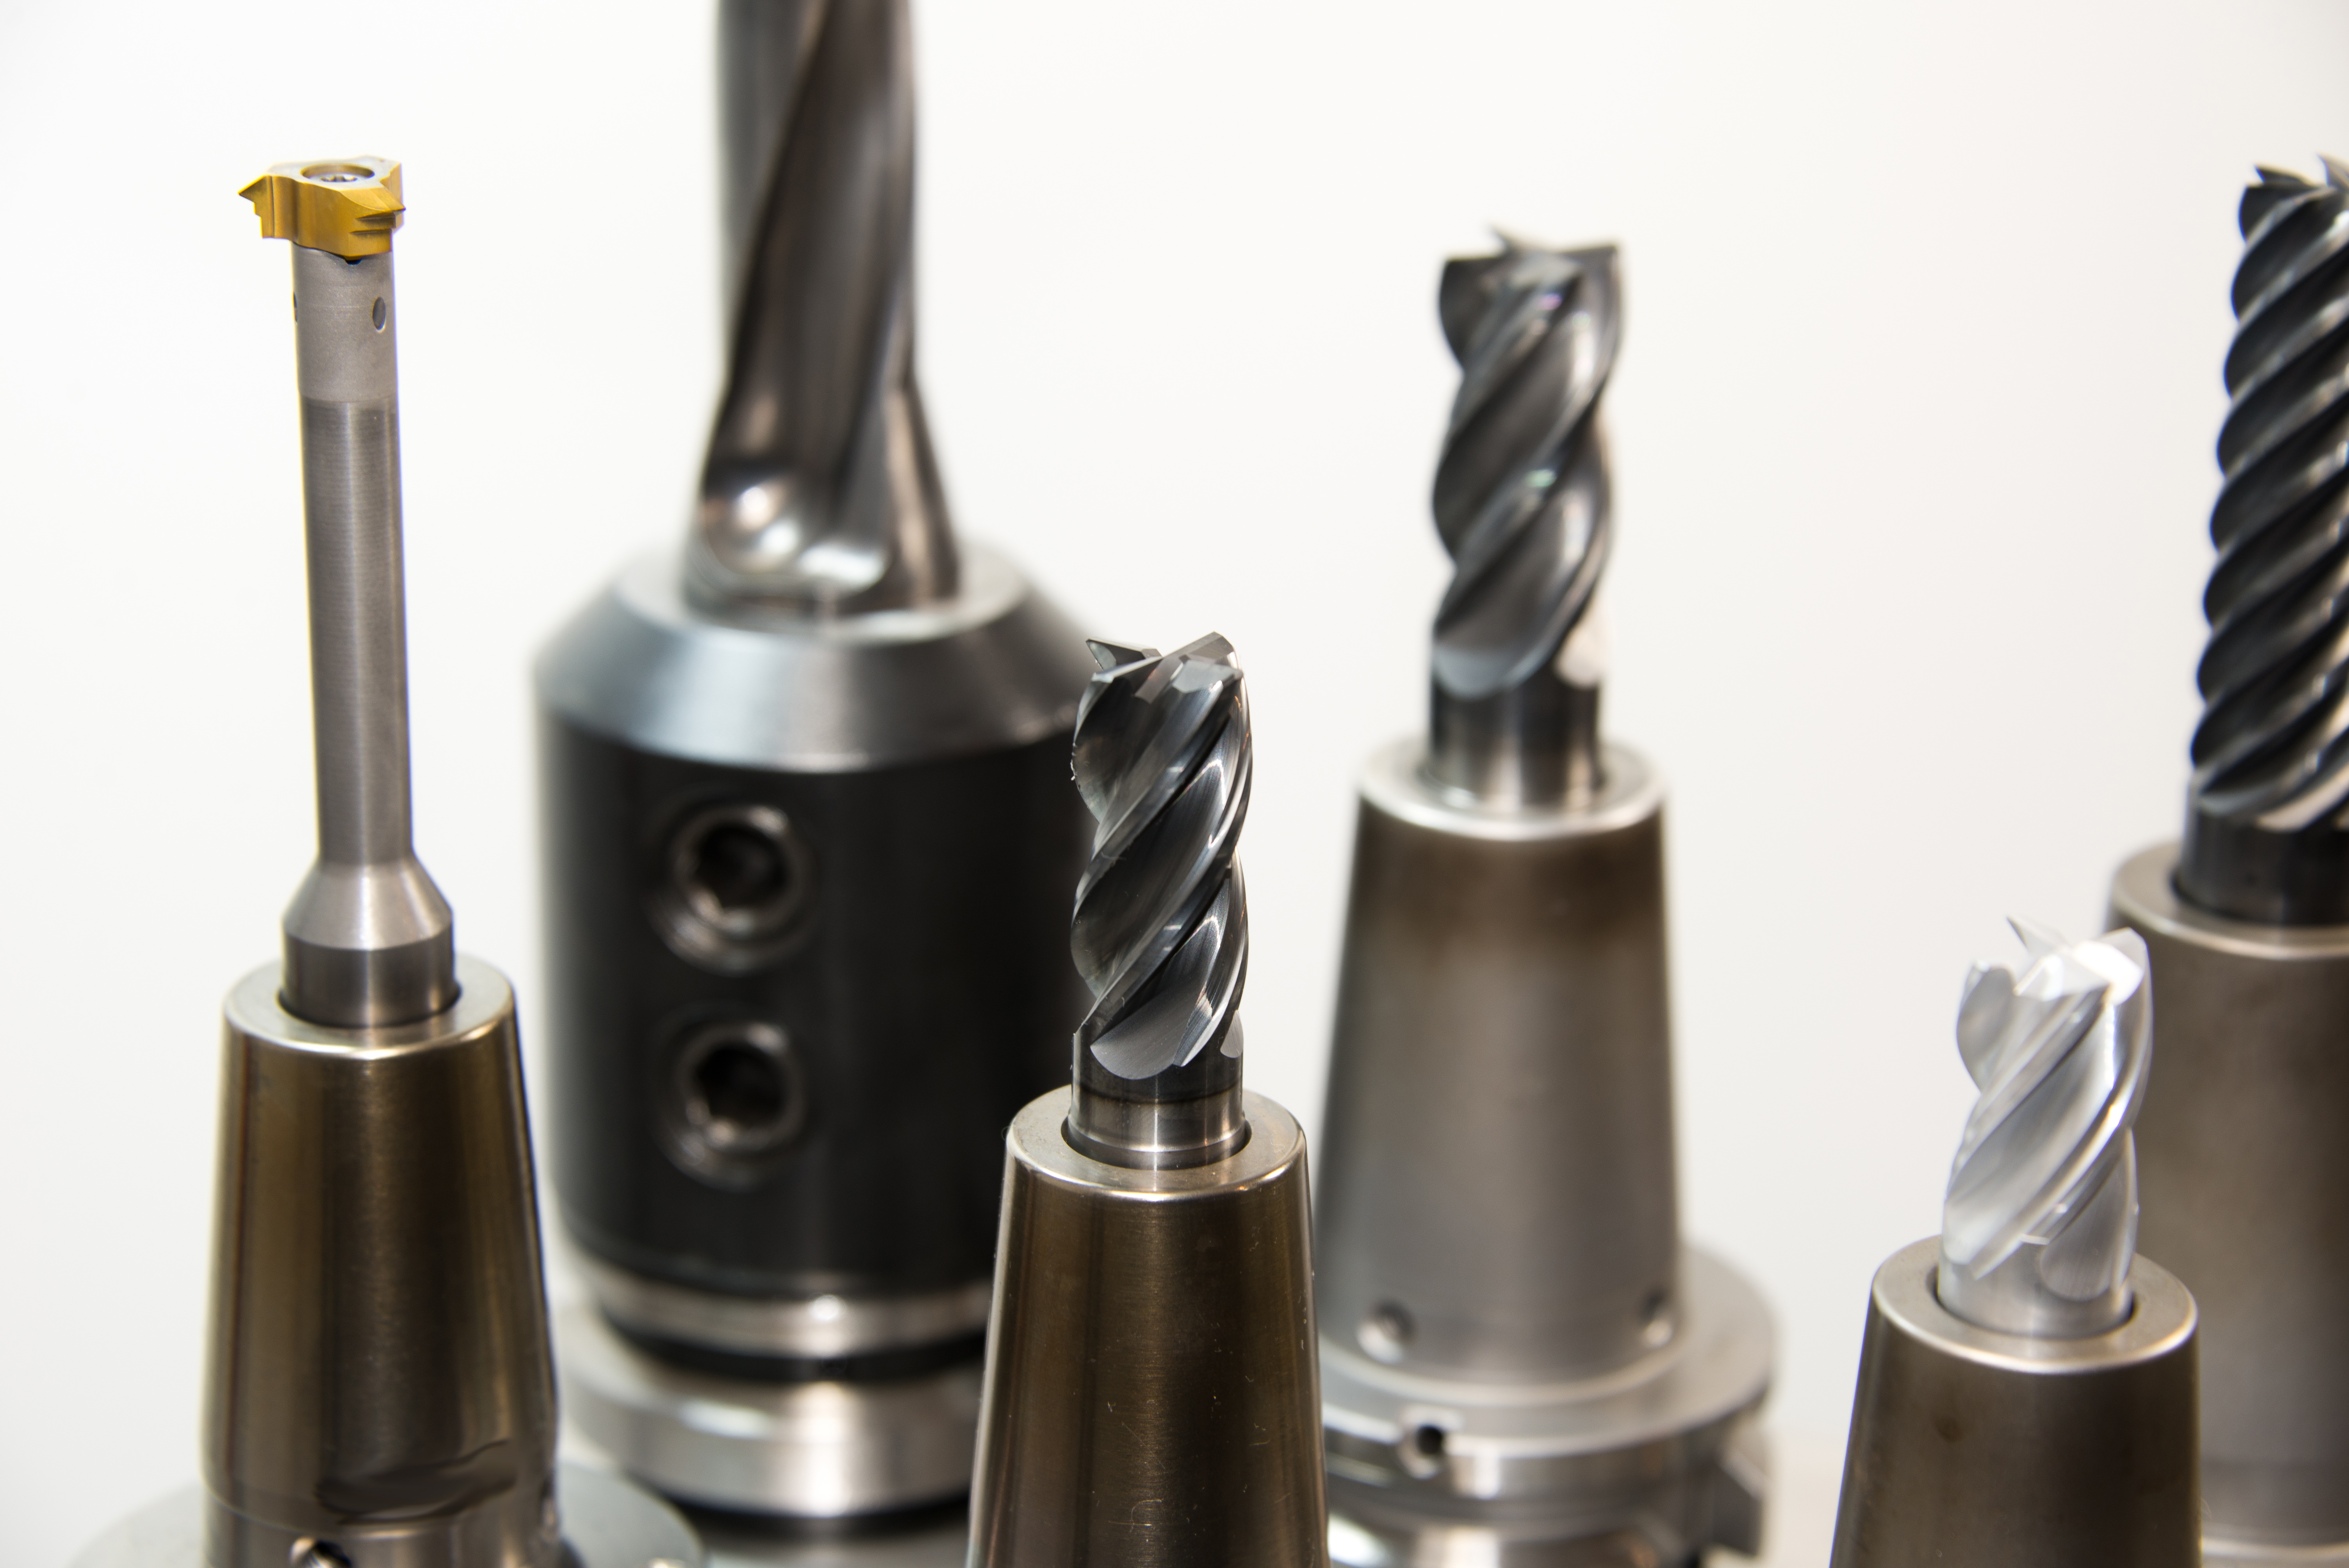
technology, tool, metal, machine, lathe, industry, drill, manufacturing, product, turn, drilling, mechanics, metalworking, machining, milling, metal construction, cnc, cnc machine, zerspahnen, cutting tools, rounding, gun accessory, milling machine, ingenieuerwesen, drilling head